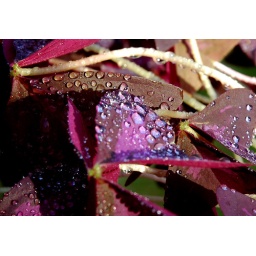
Took some house plants outside in the warm evening air and gave them a nice shower, aaahhh!